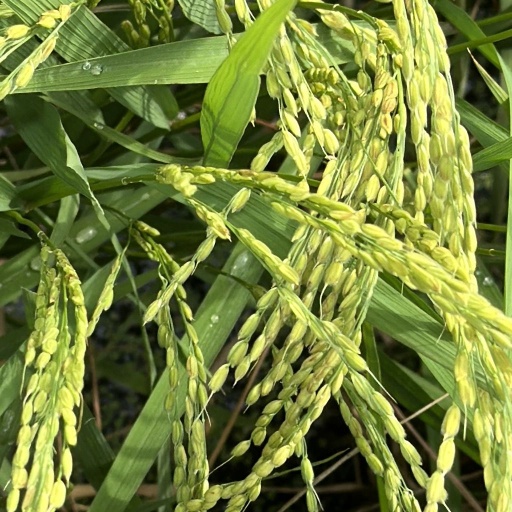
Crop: rice